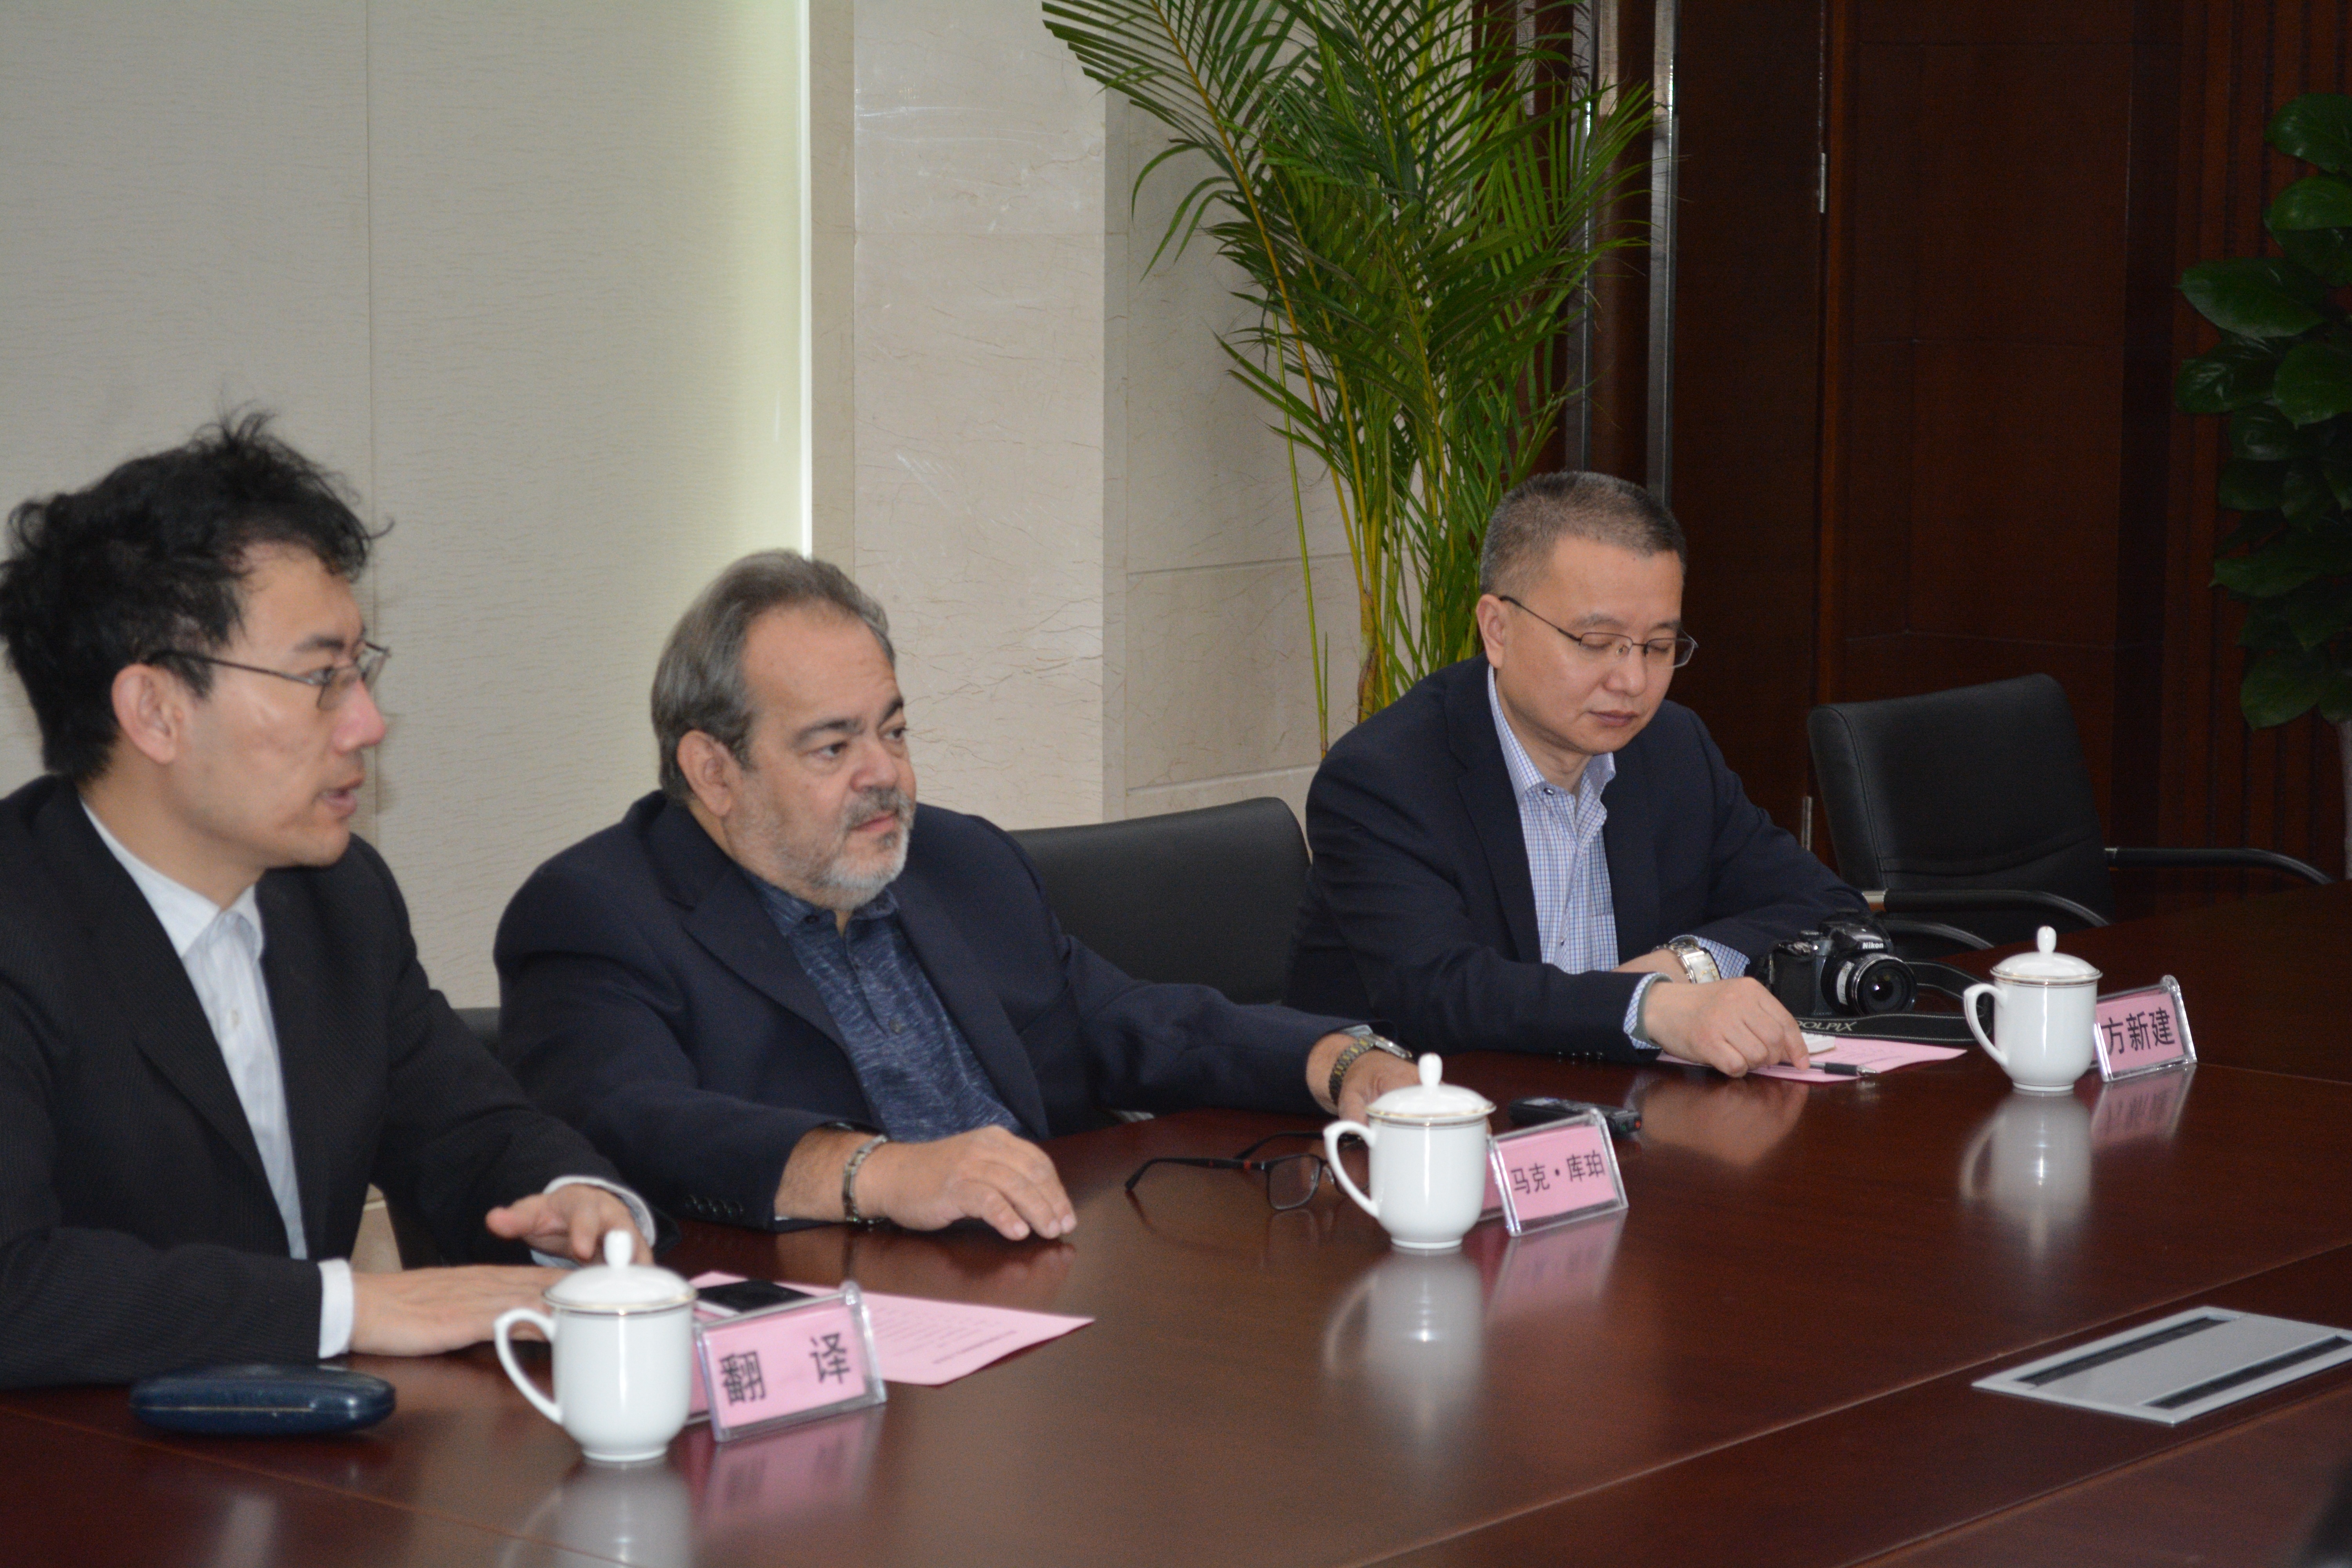
meeting, meal, conversation, seminar, academic conference